Fission–fusion society

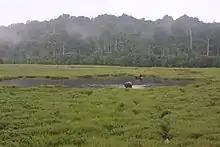
Forest elephants socializing at a clearing

Elephants display grouping as it helps to minimize risks, and enhance benefits. Forest elephants often fuse into larger groups throughout forest clearings, to exchange information and maximize social opportunities. Elephants are drawn to large parties present at forest clearings, and remain in the clearing for a longer period of time if there are individuals outside of their party present. Young African male elephants display a preference for larger groups, in order to communicate with other elephants and to explore dominance. Adolescent males can gain knowledge from adult males and acquire information about their new social methods.